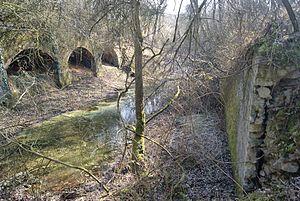
Fossé Séré de Rivières, au nord, vue depuis l'ouest - nord ouest, avec à droite le mur d'escarpe.